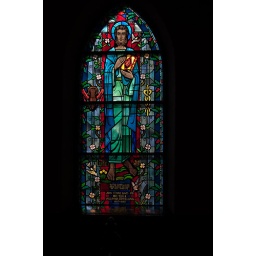
Stained glass window in the UVA chapel. This is straight out of the camera with no post.